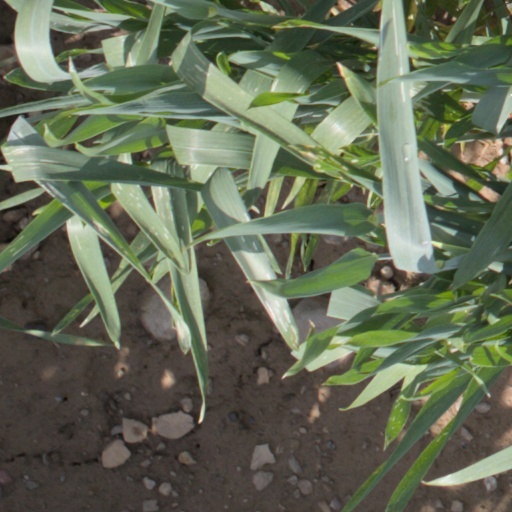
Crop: wheat